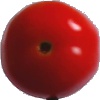
Label: Tomato 4